Colportage

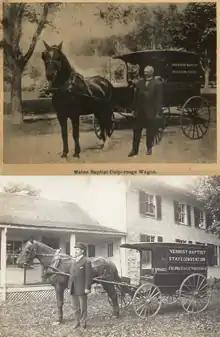
Maine (1905) and Vermont (1907) Baptist Colportage Wagons, with colporters.

Colportage became common in Europe with the distribution of contending religious tracts and books during the religious controversies of the Reformation. In addition to controversial works, the itinerant book-peddling colporteurs also spread widely cheap editions of the popular works of the day to an increasingly literate rural population which had little access to the book shops of the cities.